Rajiv Gandhi Institute of Petroleum Technology

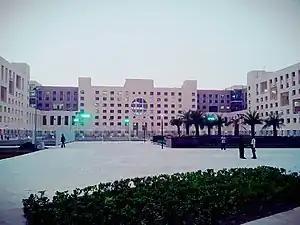
Main Hostel Building

This is an annual festival of three days of activities including sporting events, talent playoffs and similar activities. It was separated from the annual cultural festival in 2017 and since then, sporting events are held in this festival. Sawai godara is the current Energy Chief and prime person behind sport activities in the college In 2019, this event marked its third anniversary as sports were part of annual cultural fest since the beginning of the institute. This festival is currently financed by the institute while some of the amount is fetched by sponsorship.